Cat Deeley

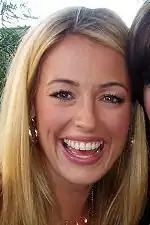
Deeley in 2007

On 1 July 2007, Deeley was one of many presenters at the Concert for Diana, a tribute concert to the late Diana, Princess of Wales, with proceeds from the concert going to Diana's charities, as well as to charities of which her sons Princes William and Harry are patrons. The event, watched by an estimated 500 million people, was held at Wembley Stadium. In September 2007, Deeley presented "Soundtrack to My Life", a music series produced by Hamma & Glamma Productions for ITV London that looked at the work and influences of an eclectic band of musicians. In January 2006, a new season of "So You Think You Can Dance" started its auditions, with Deeley in the role of host. She has been the host of the show ever since. In 2011, Deeley was nominated for a Primetime Emmy Award for Outstanding Host for a Reality or Reality-Competition Programme.